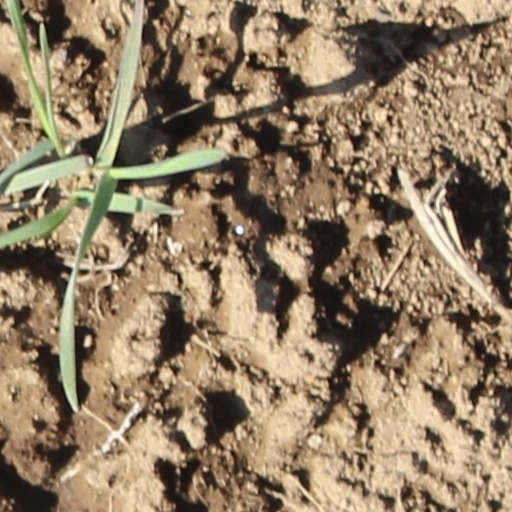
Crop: wheat